Romfo Church

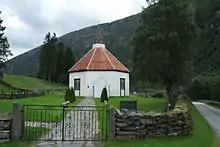
View of the church

Romfo Church is a parish church of the Church of Norway in Sunndal Municipality in Møre og Romsdal county, Norway. It is located in the village of Romfo in the inner part of the Sunndalen valley, along the river Driva. It is the main church for the Romfo parish which is part of the Indre Nordmøre prosti (deanery) in the Diocese of Møre. The white, wooden church was built in an octagonal style in 1821 by the architect Ole Pedersen Tøfte. The church seats about 267 people.